Hydrogen fluoride

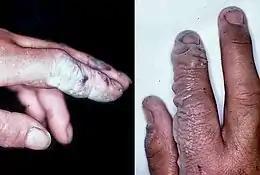
HF burns, not evident until a day after

Hydrogen fluoride is highly corrosive and a powerful contact poison. Exposure requires immediate medical attention. It can cause blindness by rapid destruction of the corneas. Breathing in hydrogen fluoride at high levels or in combination with skin contact can cause death from an irregular heartbeat or from pulmonary edema (fluid buildup in the lungs). Exposure of the intestinal system to HF solution is known to cause fulminant acute colitis requiring surgical intervention.